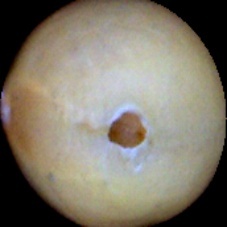
Label: Broken